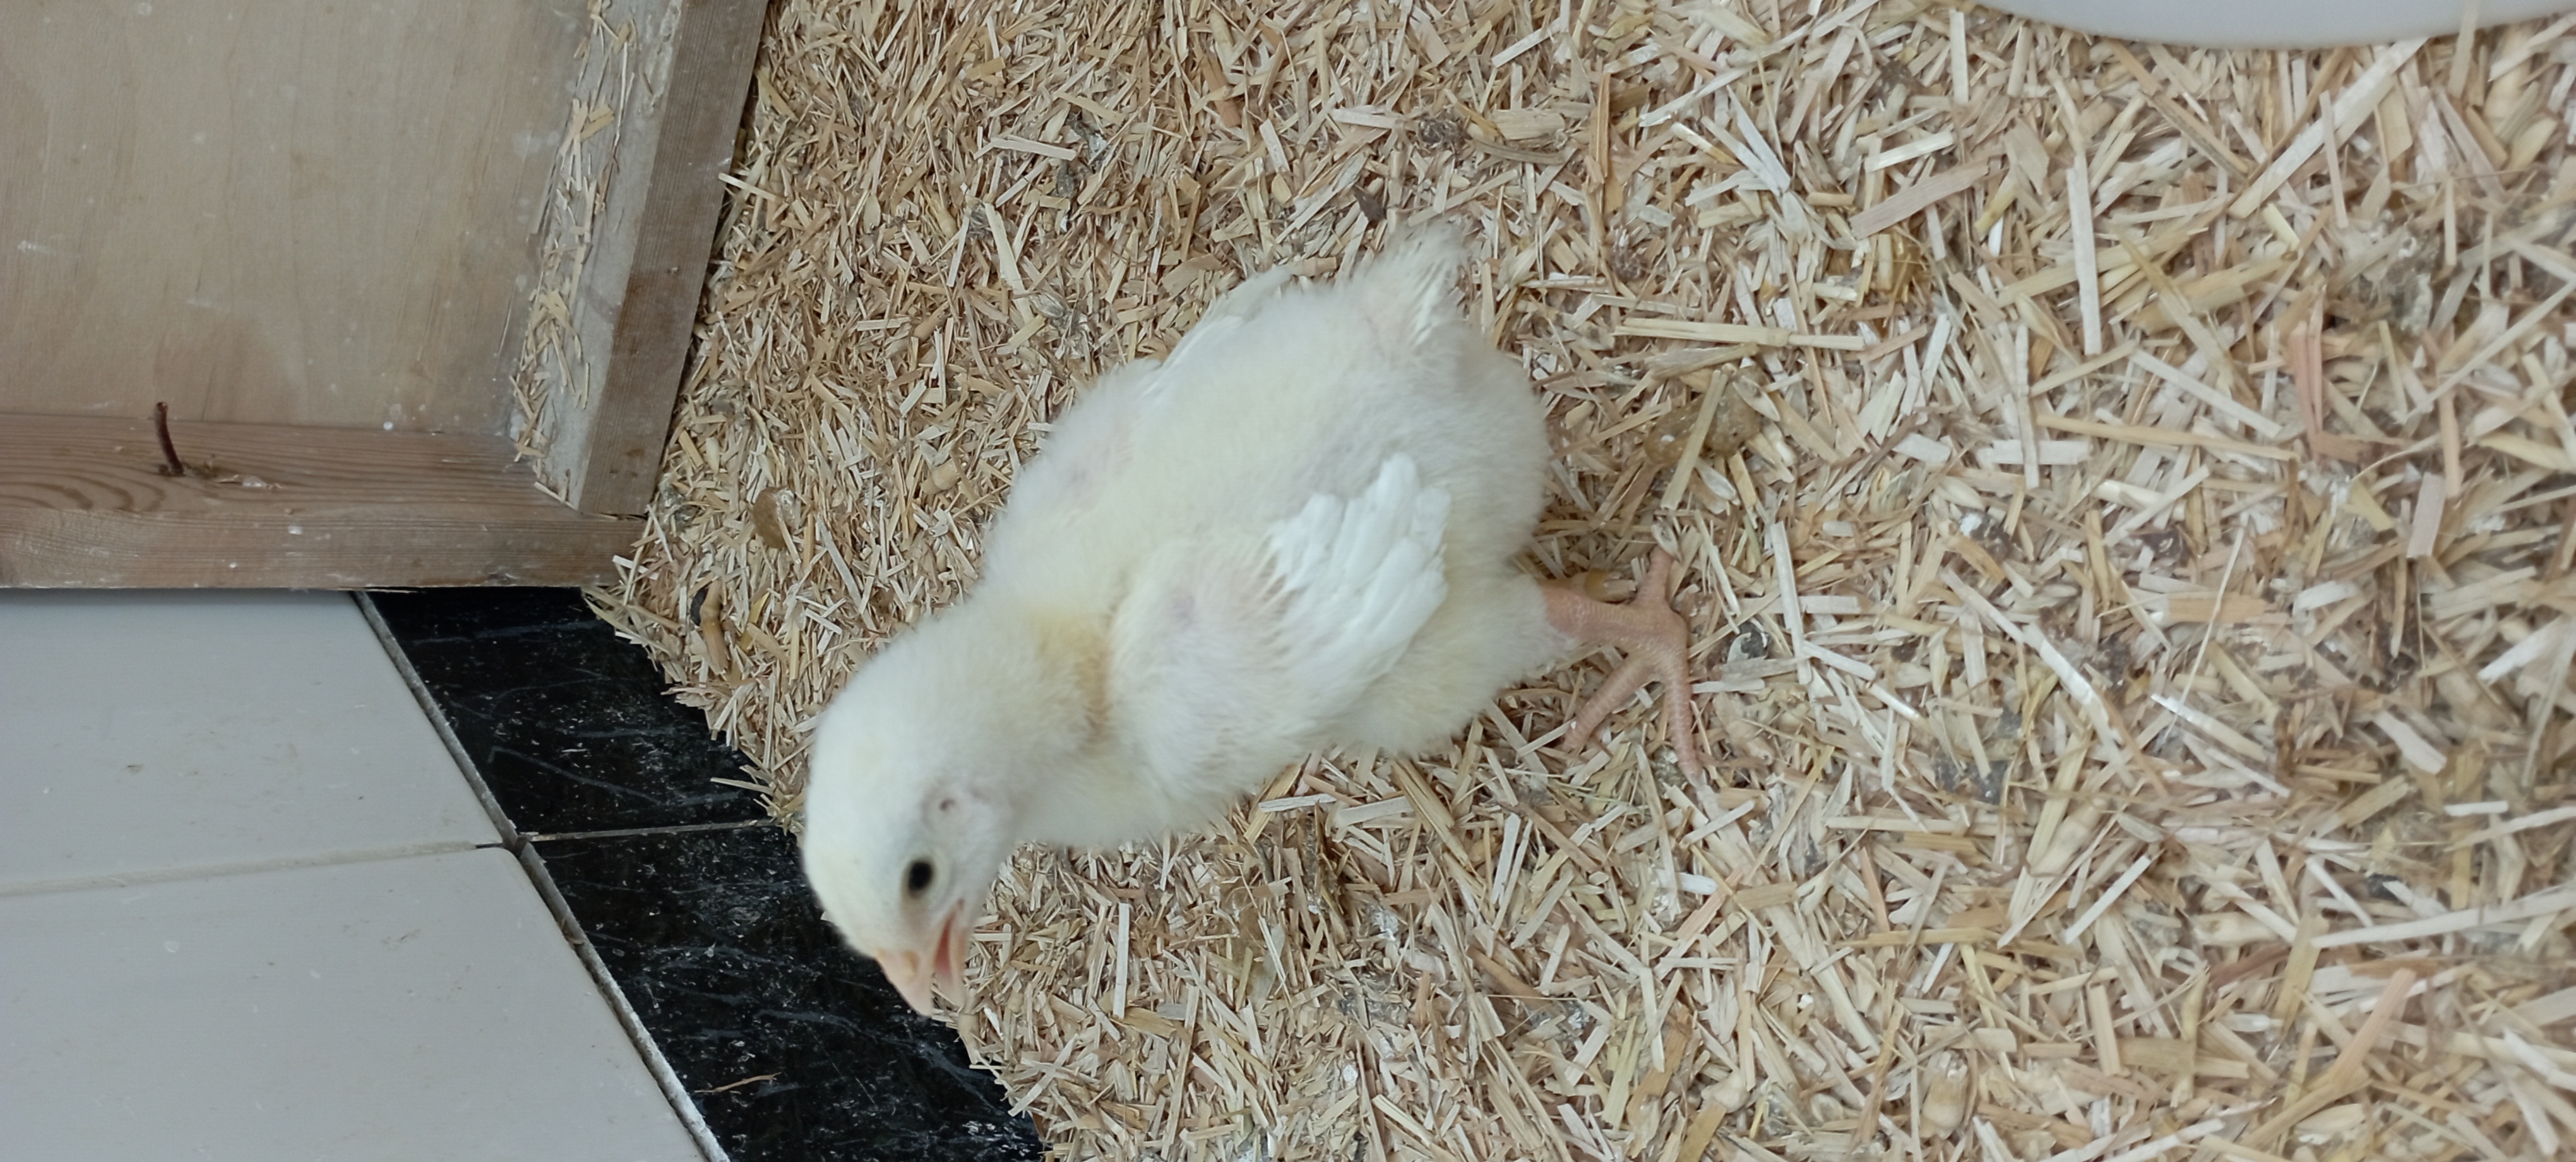
Weight: 162 g